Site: brandenburg
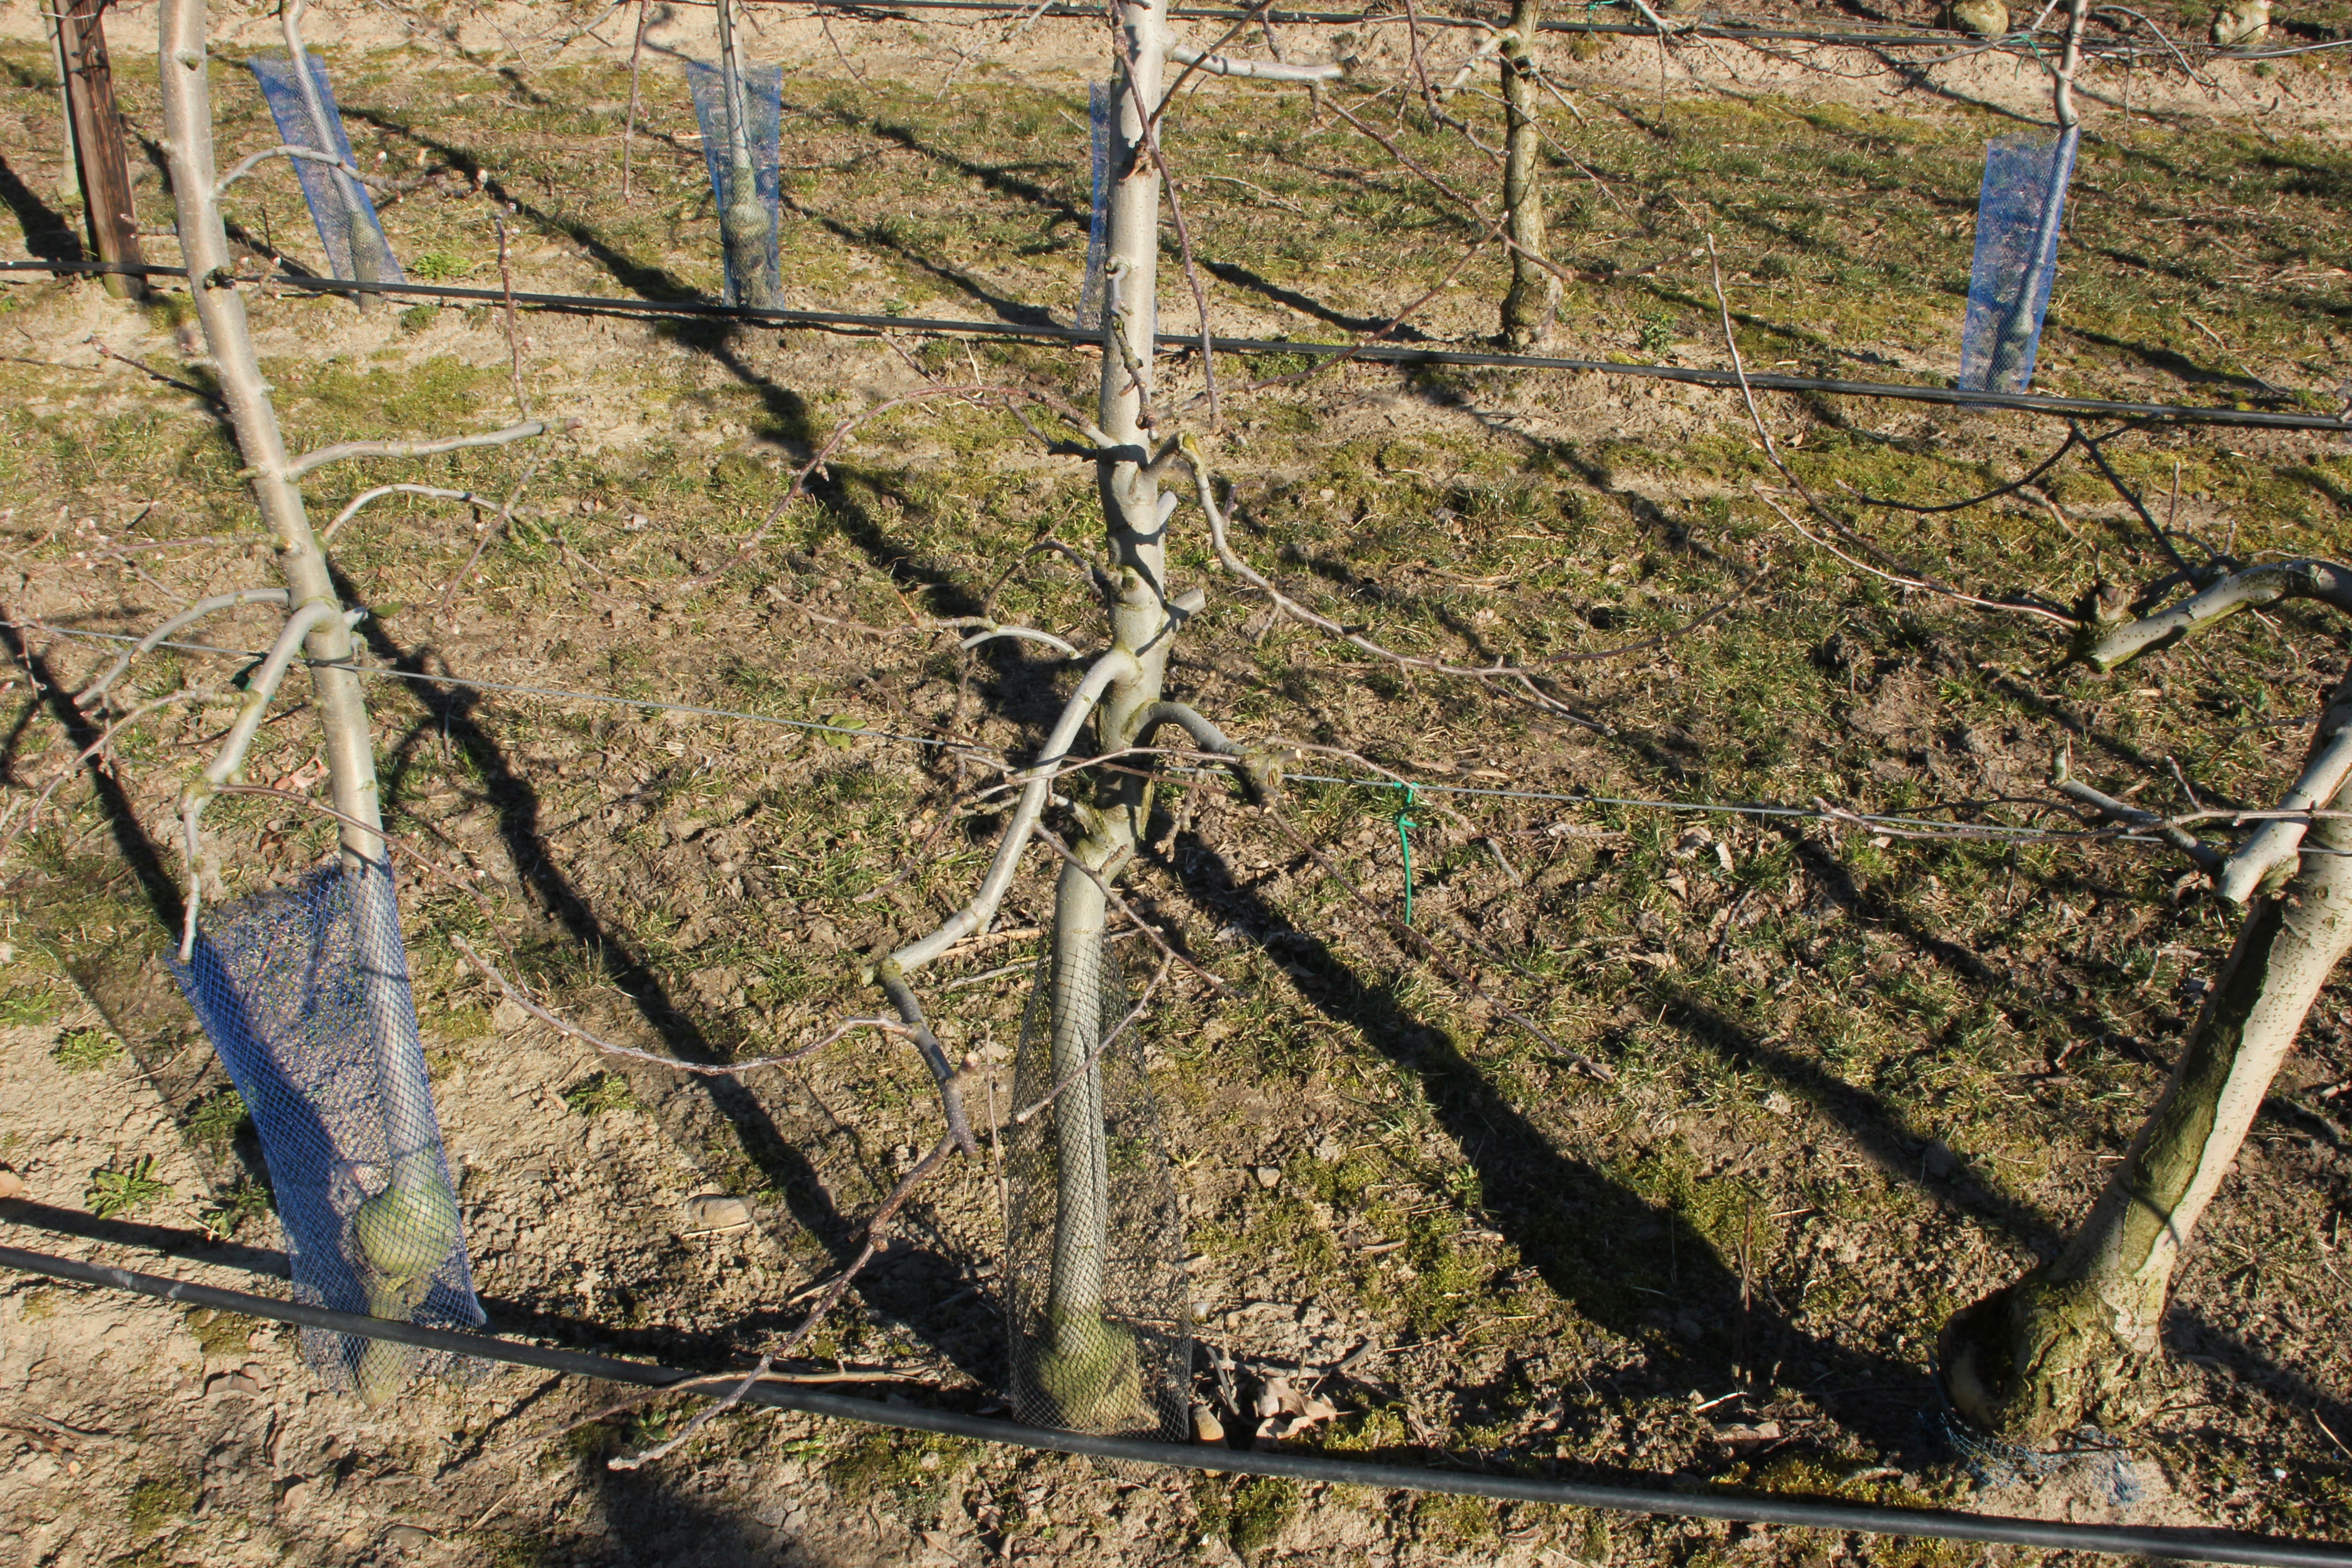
Growth stage (BBCH 03): Bud development